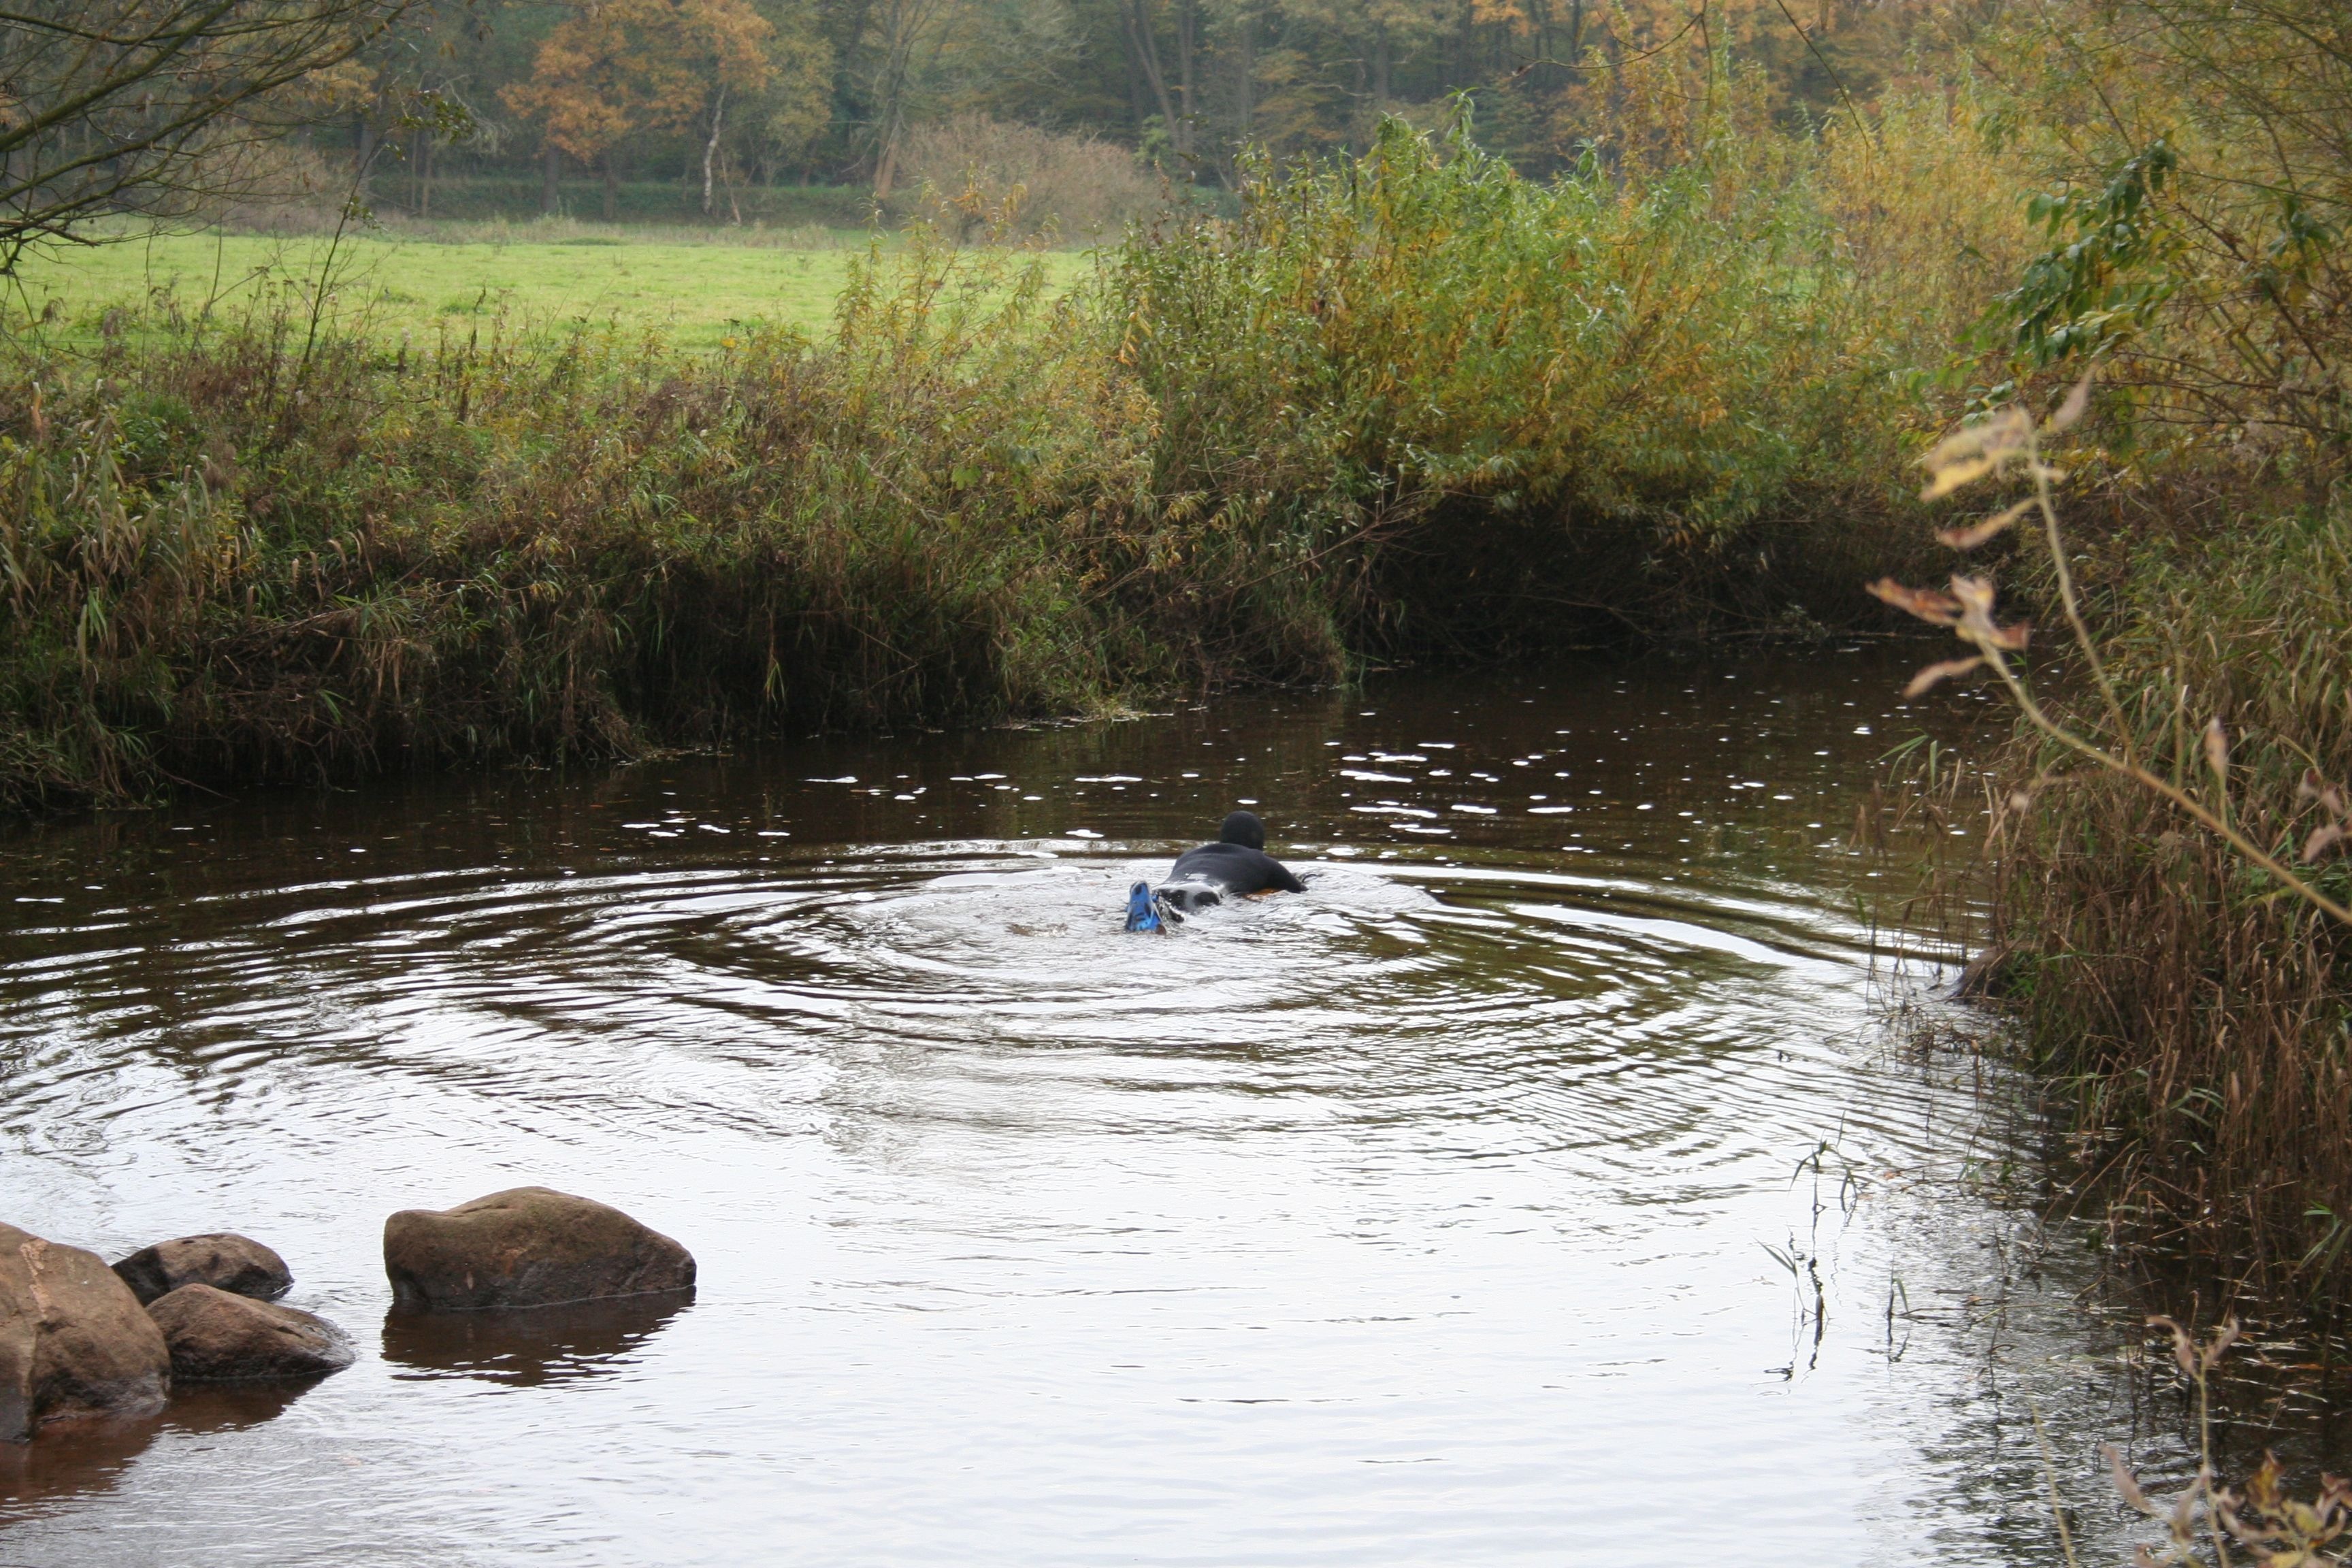
water, marsh, wilderness, river, pond, wildlife, stream, rapid, fauna, swimmer, wetland, habitat